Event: Ecuador Earthquake
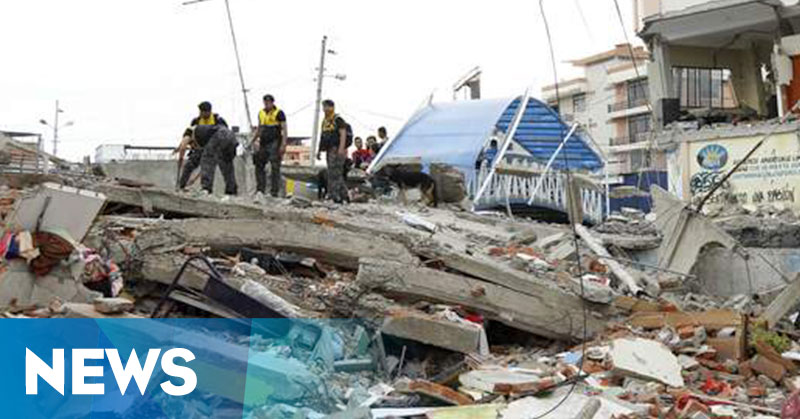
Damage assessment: damage